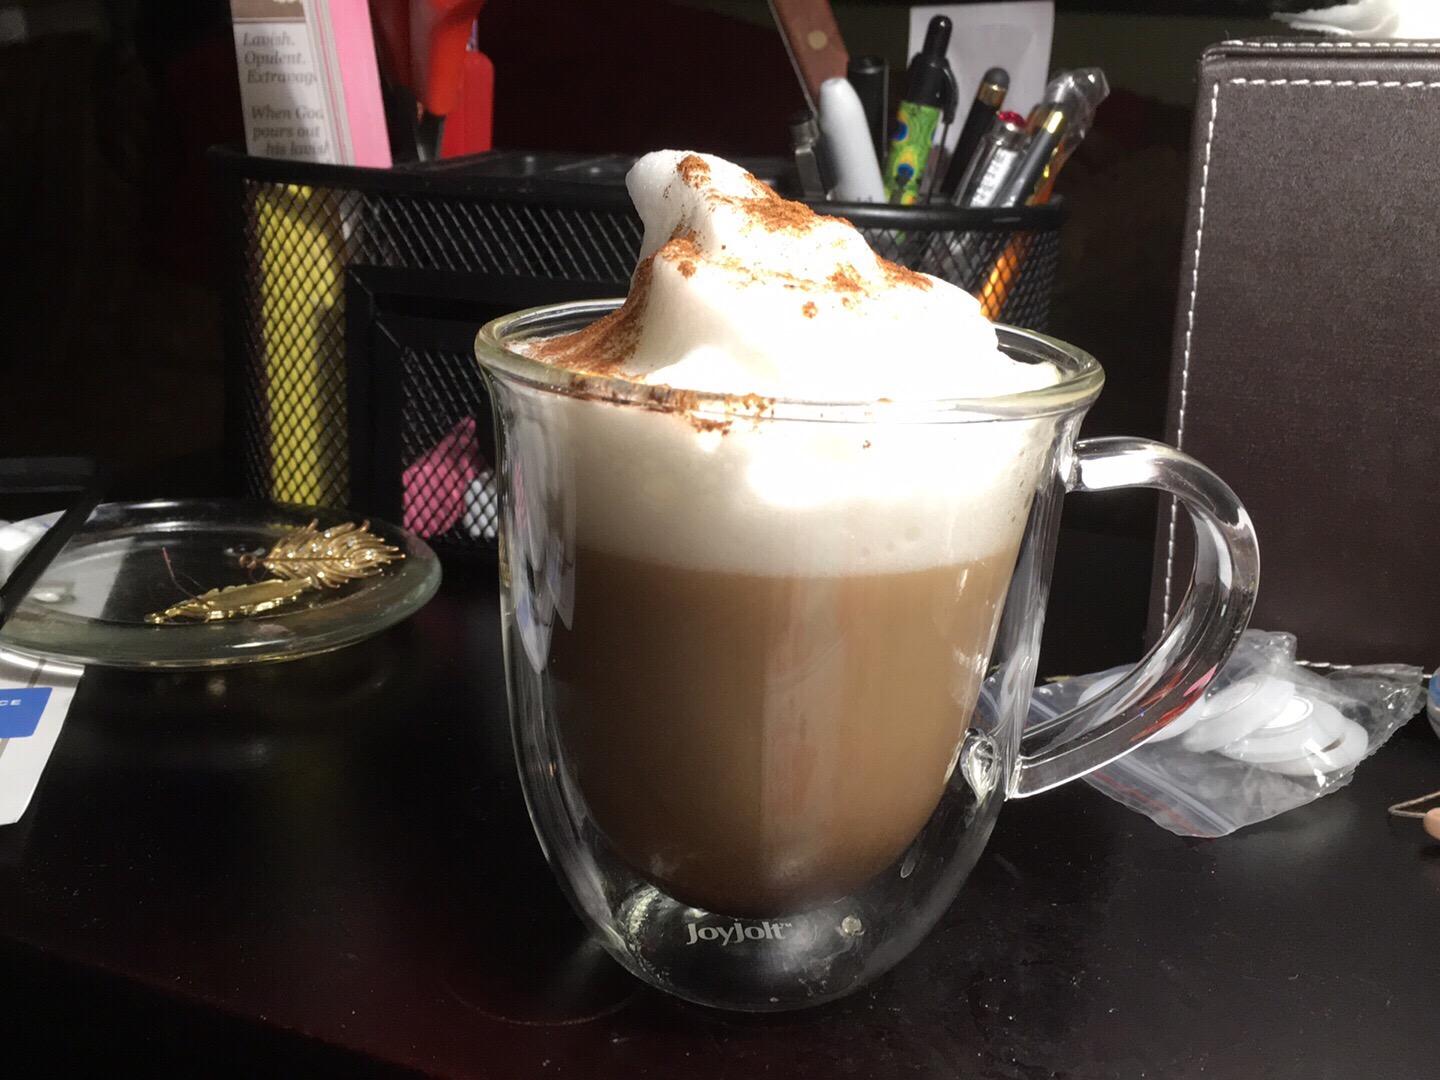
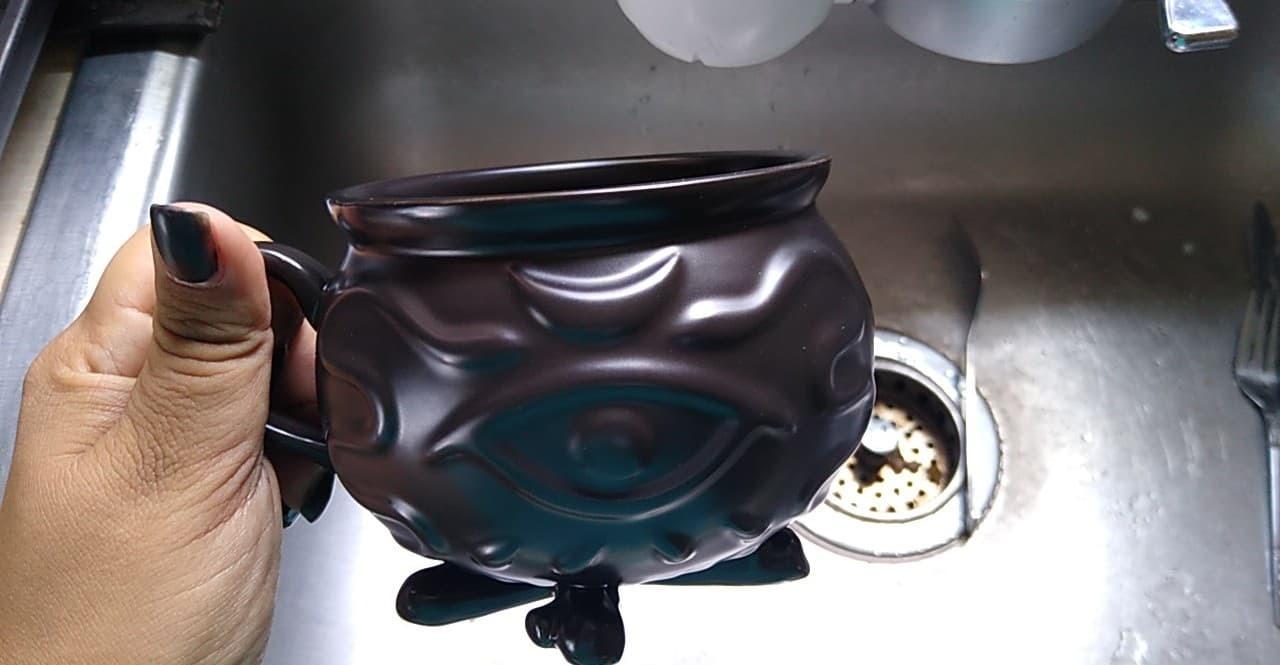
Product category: items_mug
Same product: no